Mascot (sternwheeler)

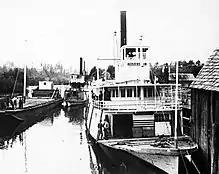
"Mascot", on right, "Governor Newell" in center, and a scow, on left, at La Center, circa 1900.

In May 1895, the Lewis River Transportation Company advertised "Mascot" as the "fastest and most comfortable steamer between St. Helens, Oregon and Portland." Every day except Sunday, "Mascot" left St. Helens at 6:30 a.m. and arrived at Portland at 10:00 a.m. Returning, "Mascot" left Portland at 3:00 p.m. and arrived at St. Helens at 6:00 p.m. Fare was 25 cents.